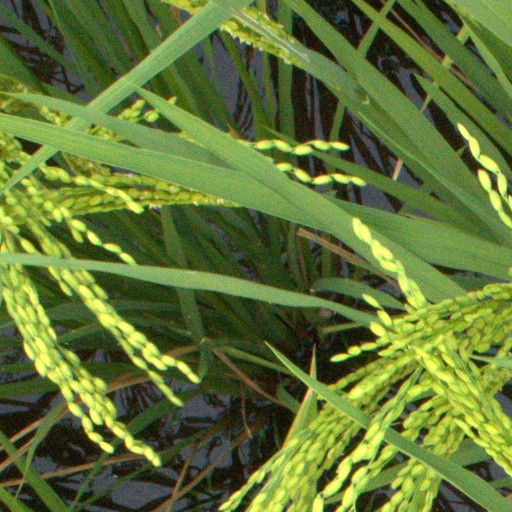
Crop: rice